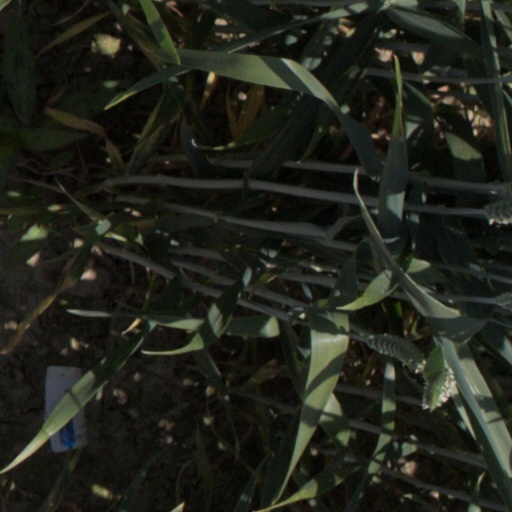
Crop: wheat